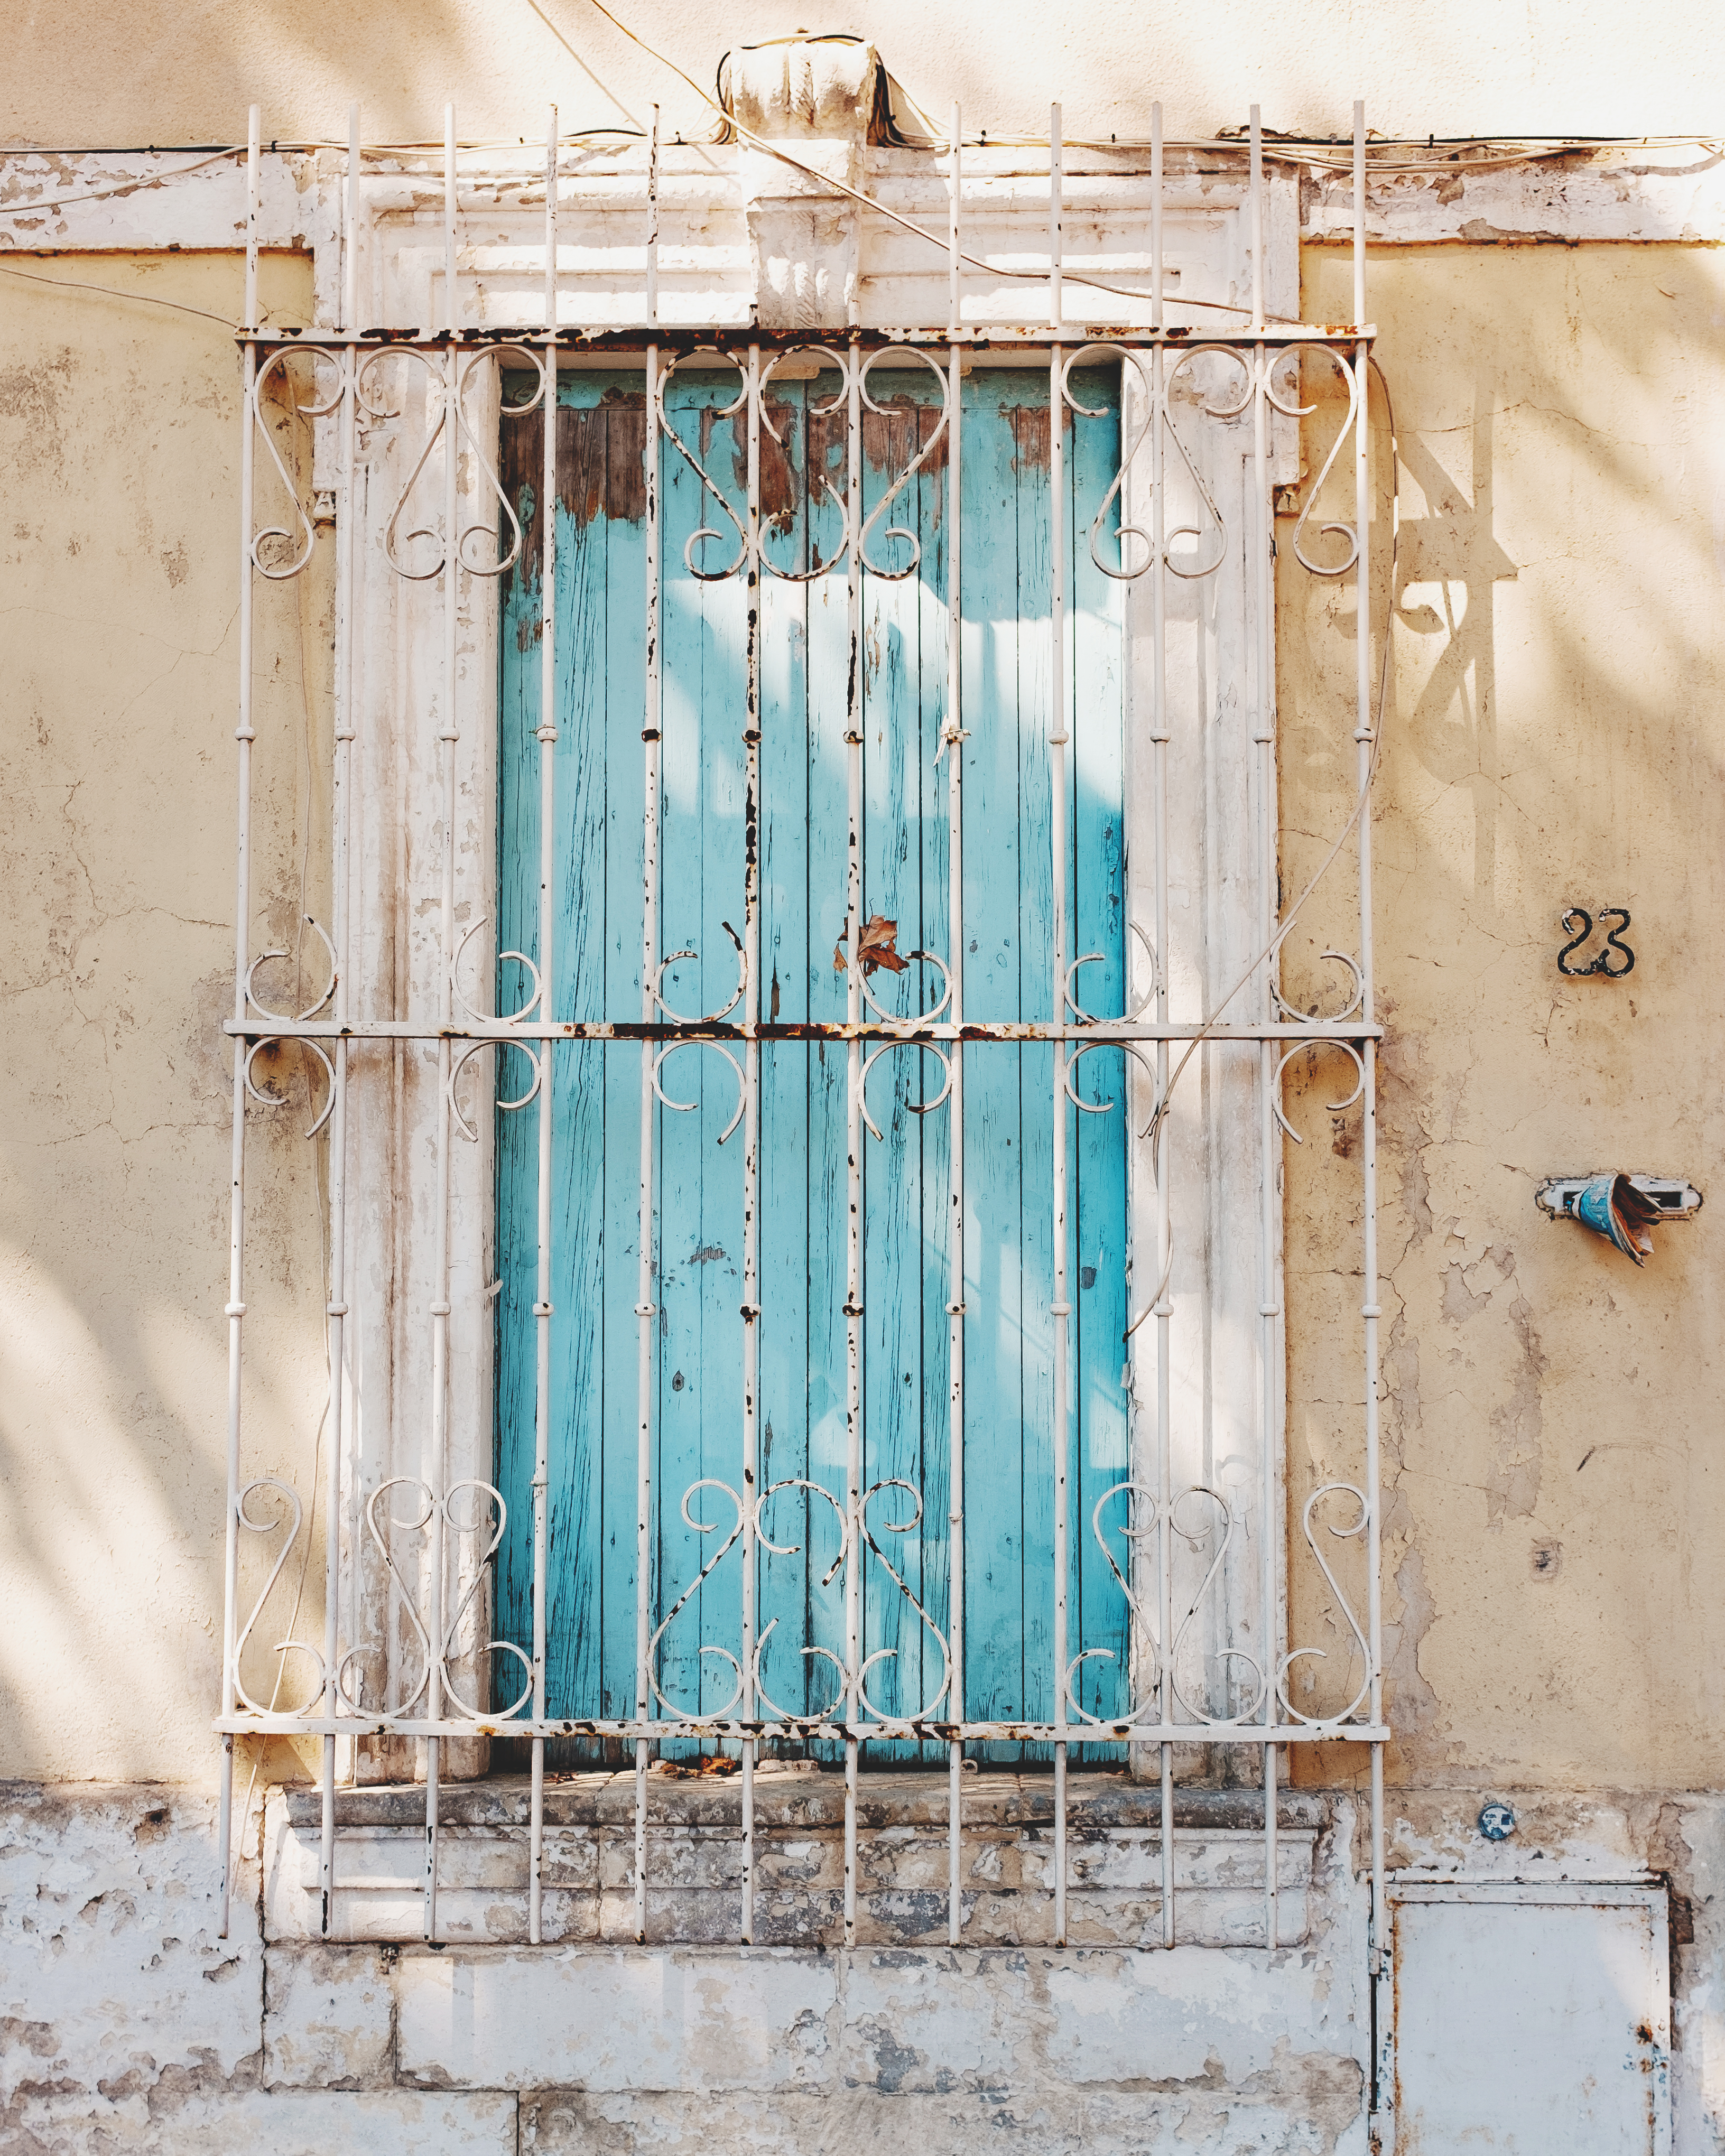
wood, texture, window, number, wall, green, color, facade, blue, door, shutter, weathered, interior design, wrought iron, 23